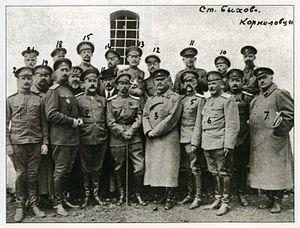
Anton Ivanovitch Dénikine, né le 4 décembre 1872 à Włocławek et mort le 8 août 1947 à Ann Arbor, est un général russe, chef d'état-major dans les armées de la Russie impériale pendant la Première Guerre mondiale et commandant en chef de l'armée des volontaires pendant la guerre civile russe.